Yantraraja

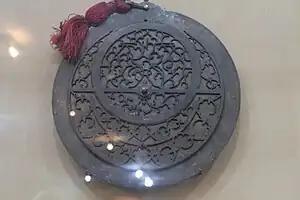
An astrolabe from the Mughal era exhibited at the National Museum in New Delhi, India.

Yantrarāja is the Sanskrit name for the ancient astronomical instrument called astrolabe. It is also the title of a Sanskrit treatise on the construction and working of the astrolabe composed by a Jain astronomer Mahendra Sūri in around 1370 CE.